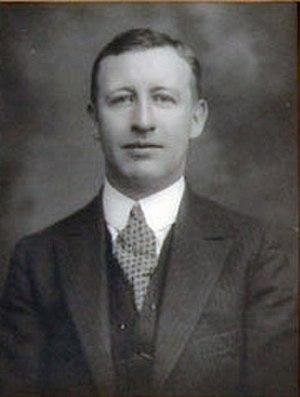
Thomas Patrick Gorman, dit Tommy Gorman, est un des fondateurs de la Ligue nationale de hockey. Il remporte une médaille d'or aux Jeux olympiques en crosse ainsi que sept Coupes Stanley en tant que directeur général.